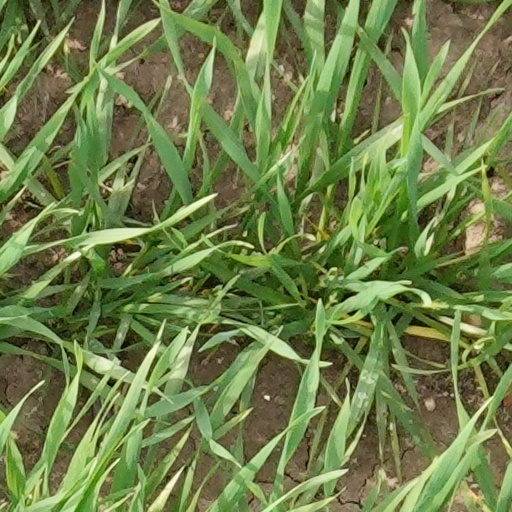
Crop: wheat